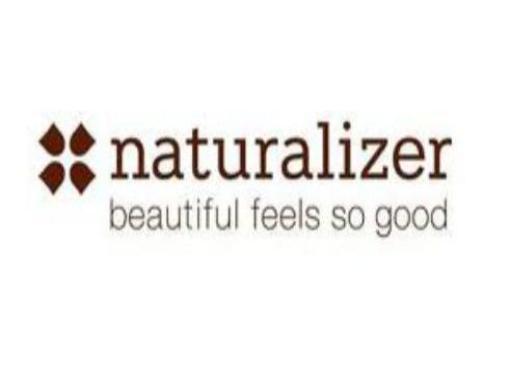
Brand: naturalizer-1
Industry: Clothes